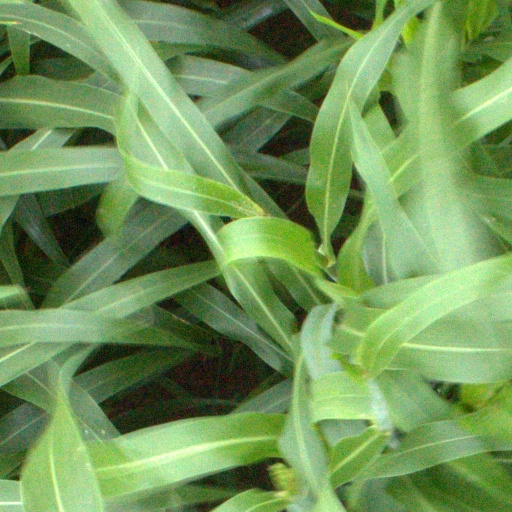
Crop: sorghum